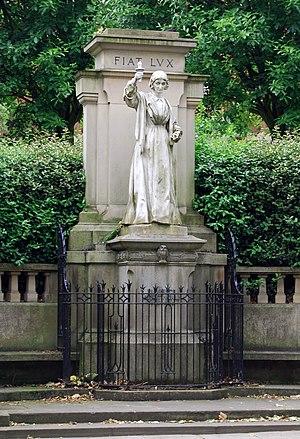
Les femmes pendant la Première Guerre mondiale ont connu une mobilisation sans précédent. La plupart d'entre elles ont remplacé les hommes enrôlés dans l'armée en occupant des emplois civils ou dans des usines de fabrication de munitions. Plusieurs centaines de milliers ont servi dans les différentes armées dans des fonctions de soutien, par exemple en tant qu'infirmières. Certaines, en Russie par exemple, ont participé aux combats. D'autres encore sont restées inconditionnellement pacifistes.